Crocodilia

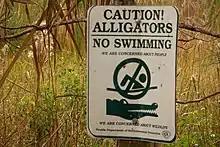
Sign in Florida warning of alligators

Crocodilians are largely carnivorous. The diets of species varies with snout shape and tooth sharpness. Species with sharp teeth and long, slender snouts, like the Indian gharial and Australian freshwater crocodile, are specialized for snapping fish, insects, and crustaceans. Extremely broad-snouted species with blunt teeth, like the Chinese alligator and the broad-snouted caiman, are equipped for crushing hard-shelled molluscs. Species whose snouts and teeth are intermediate between these two forms, such as the saltwater crocodile and American alligator, have generalized diets and opportunistically feed on invertebrates, fish, amphibians, reptiles, birds and mammals. Though mostly carnivorous, several species of crocodilian have been observed consuming fruit, and this may play a role in seed dispersal.